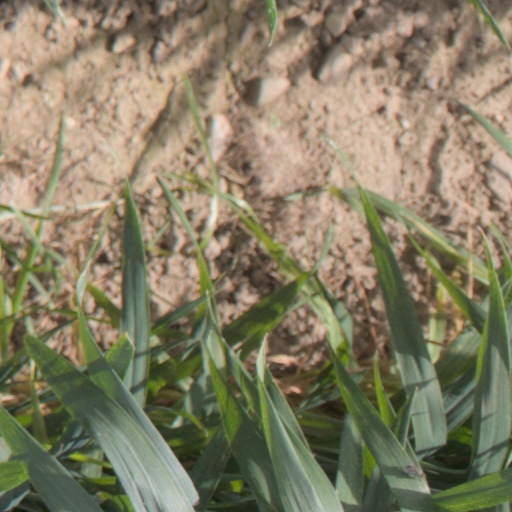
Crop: wheat